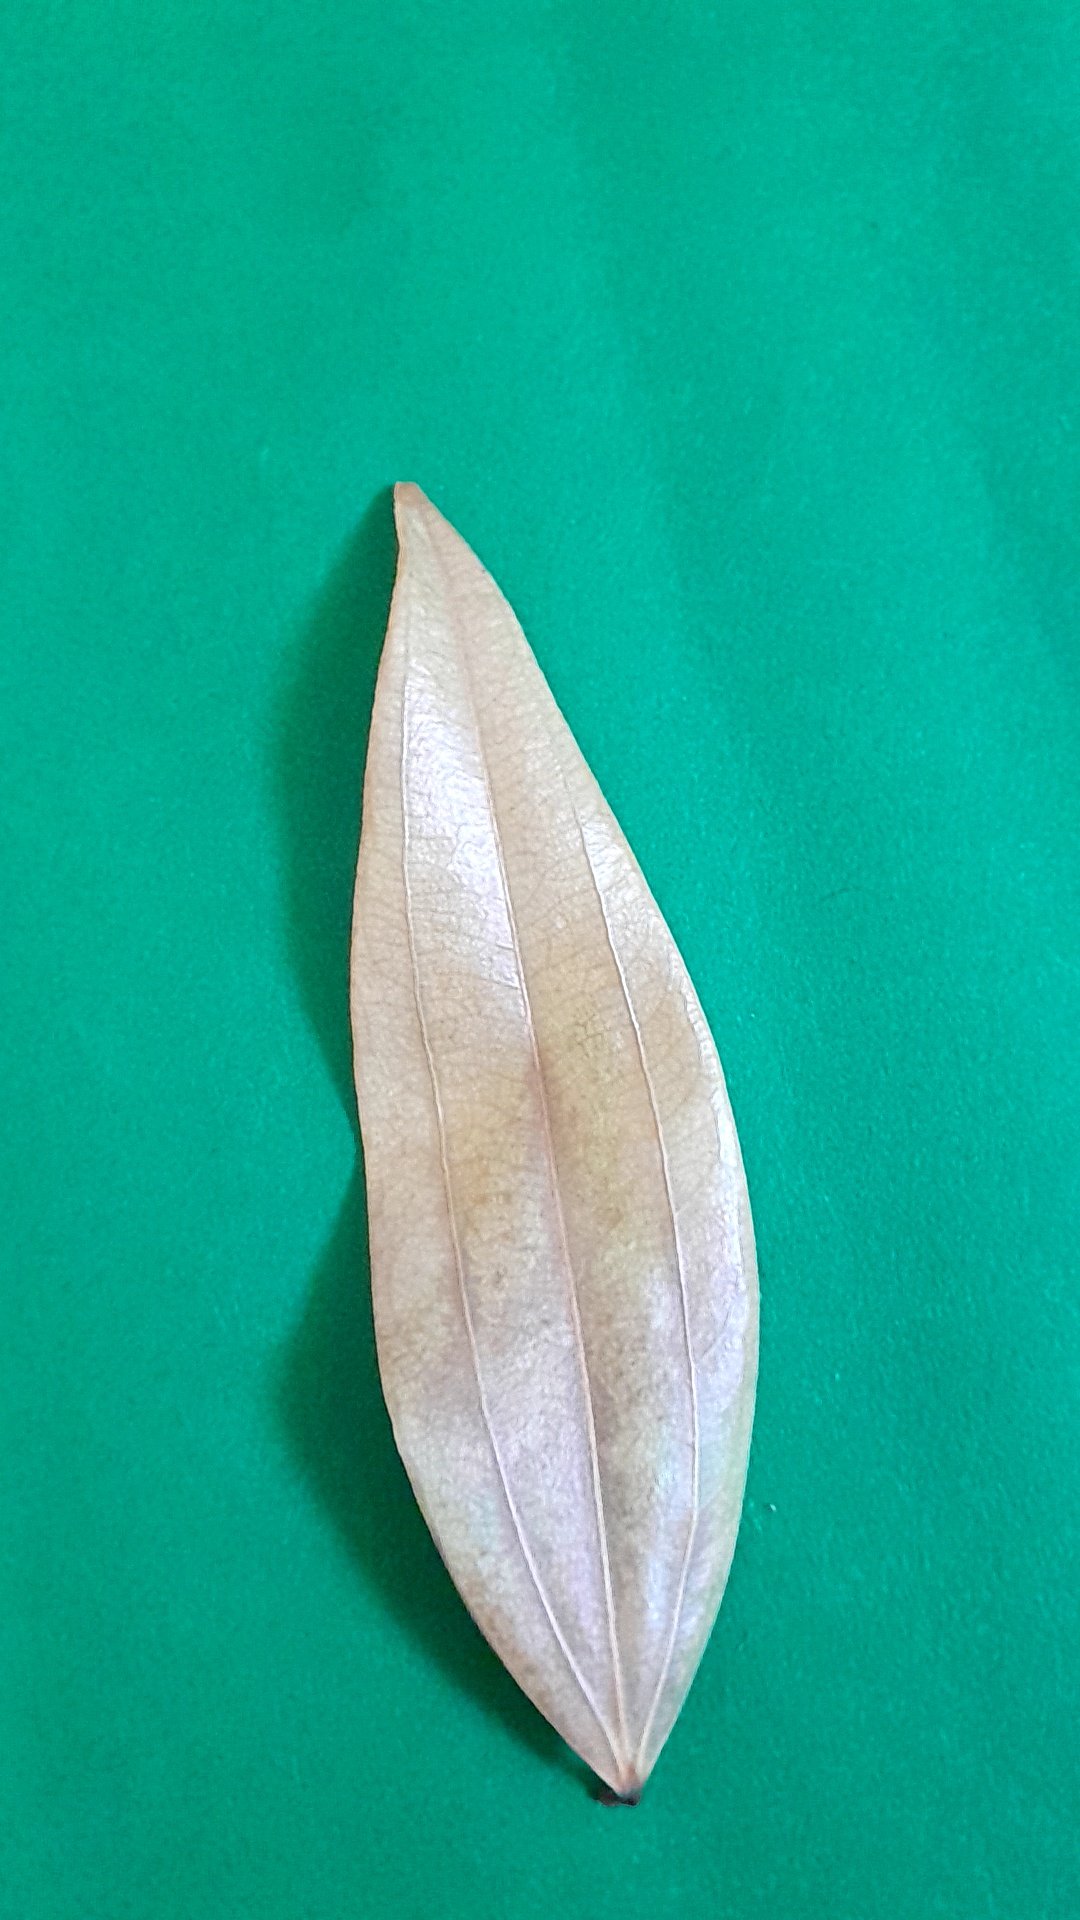
Label: Dry Leaf